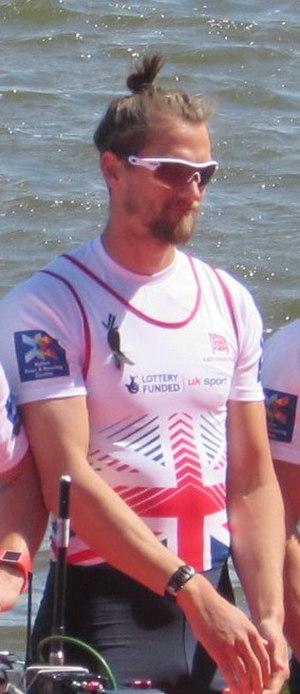
Paul Bennett, né le 16 décembre 1988, est un rameur britannique.